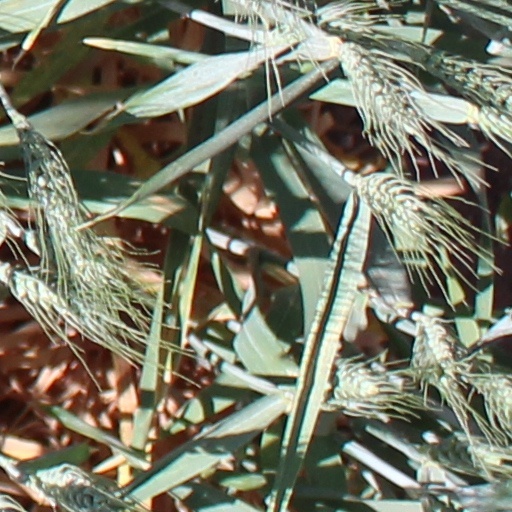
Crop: wheat